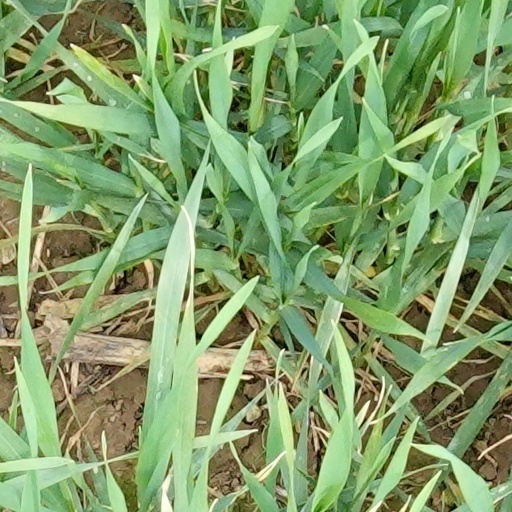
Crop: wheat